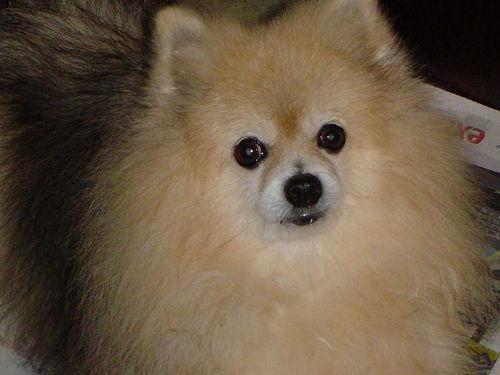
Pomeranian